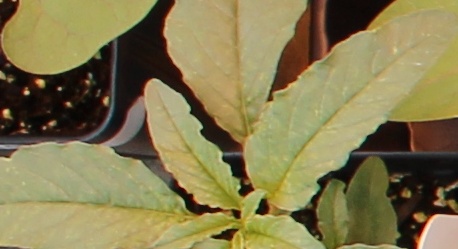
Label: Waterhemp